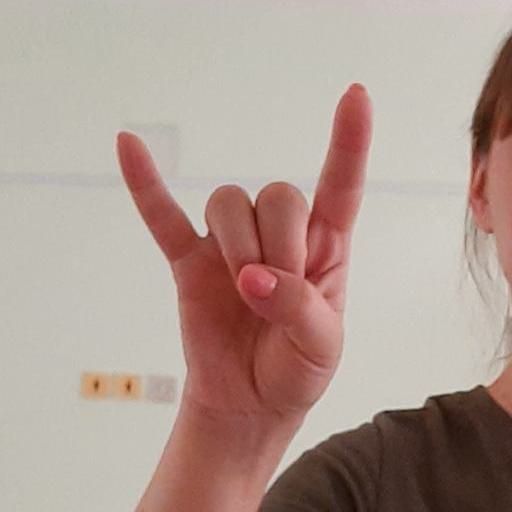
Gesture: rock